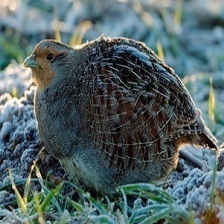
Species: GRAY PARTRIDGE
Scientific name: PERDIX PERDIX
ImageNet parent category: partridge